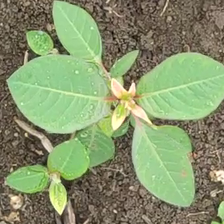
Weed species: Moti_dudhi(Euphorbia_geneculata_L)